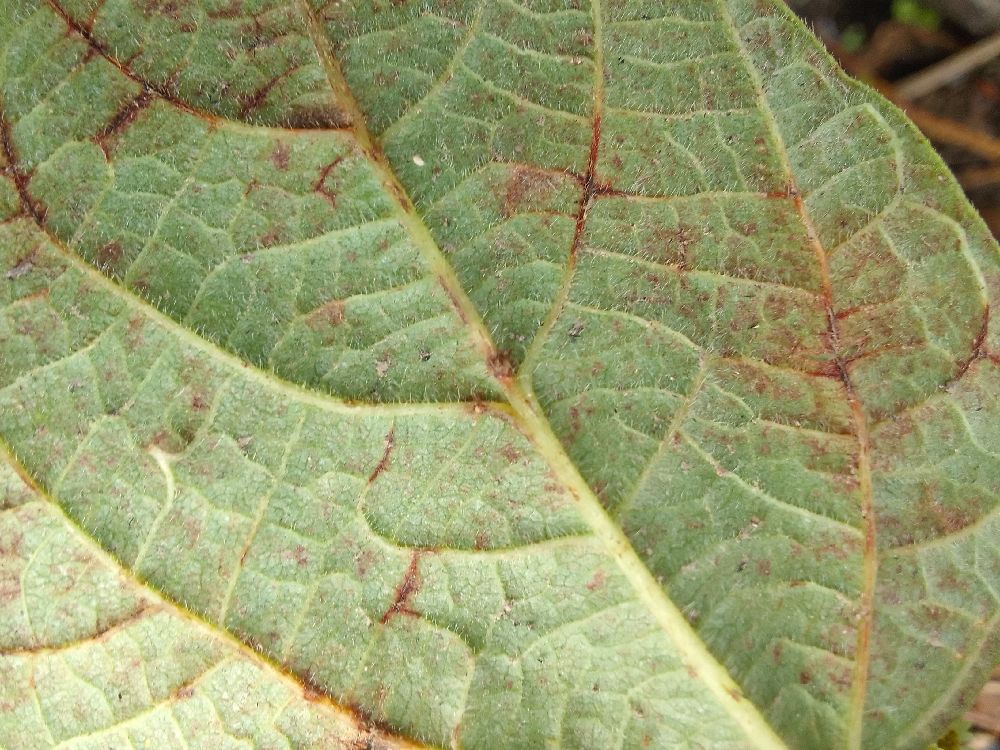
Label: anthracnose